Parkinson's disease and gut-brain axis

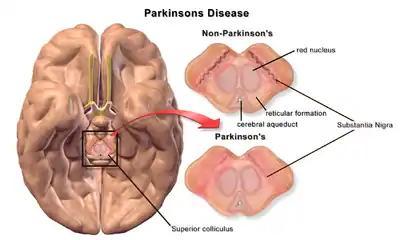
Neuropathological hallmarks of Parkinson's Disease Loss of dopaminergic neurons in the substantia nigra pars compacta area of the brain (bottom) contributes to the motor symptoms.

The neuropathological hallmarks of PD include the loss of dopaminergic neurons in the substantia nigra pars compacta region of the brain (shown in figure) and the presence of aggregated alpha-synuclein. Under physiological conditions, alpha-synuclein, a protein encoded by the SNCA gene, is found at the synapses of neurons, where it regulates synaptic signaling and plasticity by modulating the release of neurotransmitters. It is most abundantly found in the brain and to a smaller extent in other tissues, such as the gut and heart. Under pathological conditions in PD, alpha-synuclein undergoes a conformational change, resulting in a misfolded insoluble protein that aggregates into beta-sheets and forms protein inclusions called Lewy Bodies. Aggregated alpha-synuclein loses its ability to bind at the membrane, disrupting cellular processes and synaptic formation. It is hypothesized to propagate in a prion-like manner, spreading within and between other cells, eventually leading to neurodegeneration, which is seen in the illustration with the loss of dopaminergic neurons. These pathological changes are also found peripherally (outside of the central nervous system - CNS) in early stages of PD. However, the mechanisms involved in these changes are not well understood.